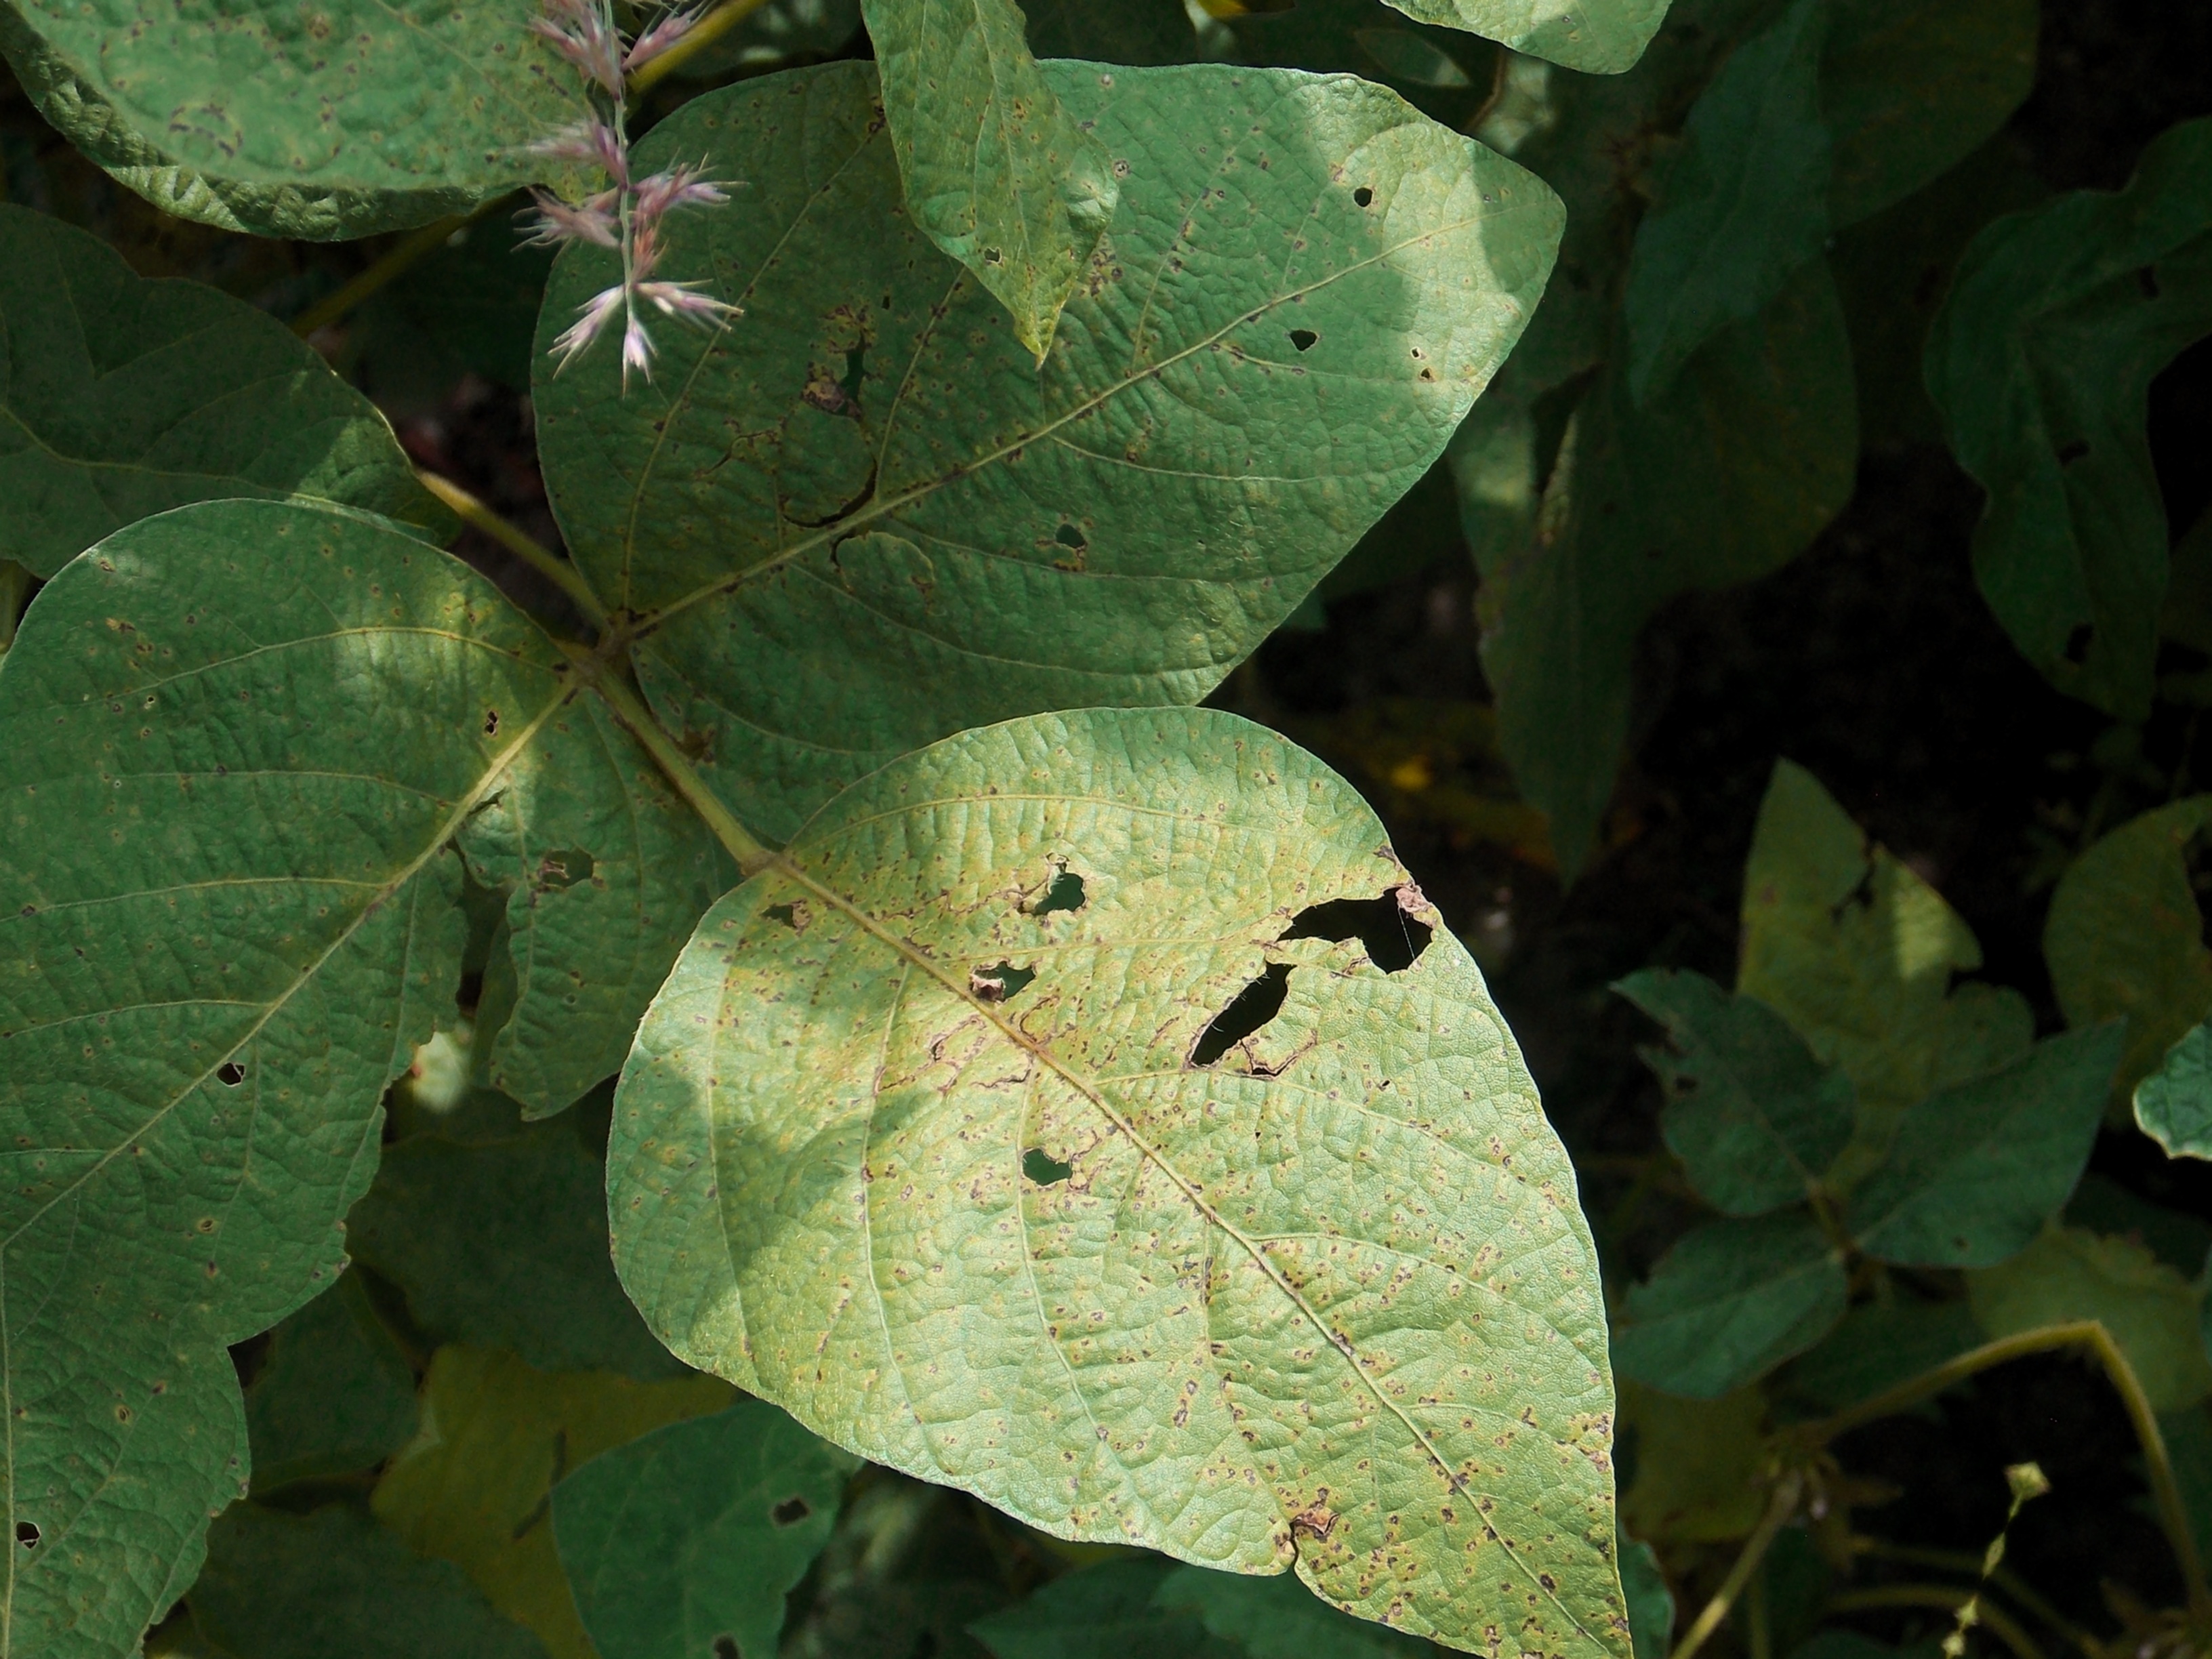
Label: Disease